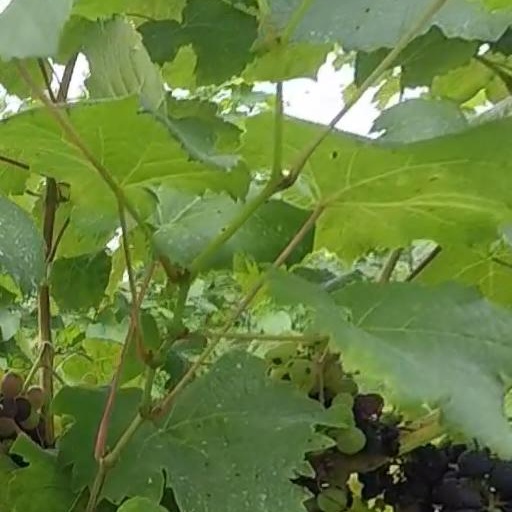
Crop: grape